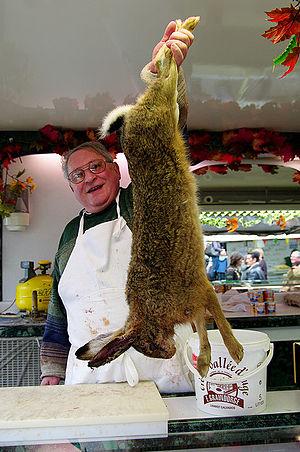
Prémices d'un succulent civet de lièvre
Le civet de lièvre est l'un des mets emblématiques du repas gastronomique des Français. Il est cuisiné avec du vin rouge, des lardons, des oignons, des échalotes et des herbes de Provence. Le civet de lièvre devient un lièvre en gibelotte, lorsque sa sauce n'est pas liée au sang.